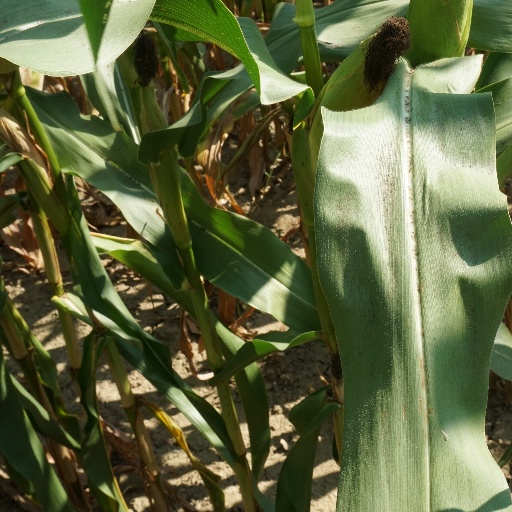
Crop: maize; corn